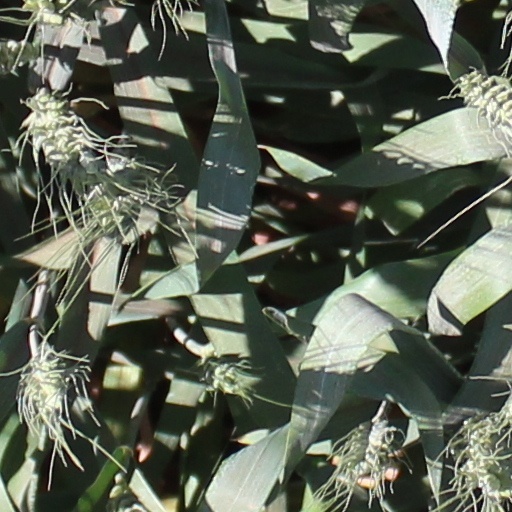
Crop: wheat